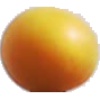
Label: Cherry Wax Yellow 1